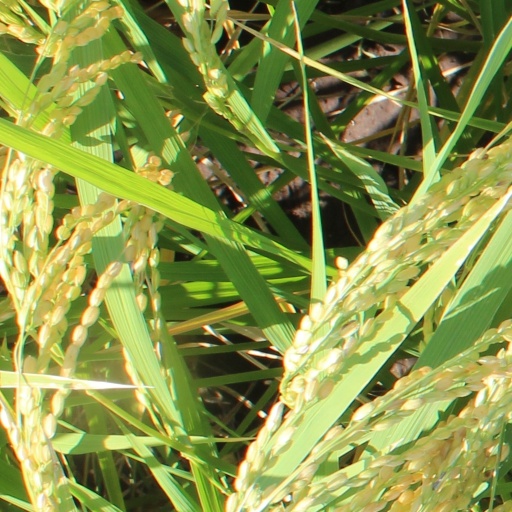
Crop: rice